Somali Armed Forces

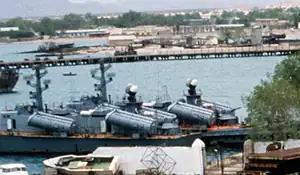
Two Somali Osa-class missile boats during the 1983 Operation Bright Star

In February 2012, Somali Prime Minister Abdiweli Mohamed Ali and Italian Defence Minister Gianpaolo Di Paola agreed that Italy would assist the Somali Armed Forces as part of the National Security and Stabilization Plan. In November 2014, the Federal Parliament approved a new defense and cooperation treaty with Italy. The agreement included training and equipping of the army by Italy.